Dorr Bothwell

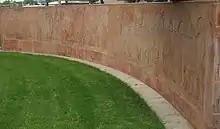
Dorr Bothwell's bas-relief, in Riverside, California, depicting Juan Bautista de Anza's 1775 colonizing expedition.

Dorr Hodgson Bothwell (May 3, 1902 – September 24, 2000) was an American artist, designer, educator, and world-traveler. A varied artist, Bothwell was considered a part of the Bay Area Surrealist artist scene and has paintings, drawings, collages, and prints in notable museums throughout the world. She was particularly known for her innovative use of serigraphy as a fine art form. Born in San Francisco, California, and later raised in San Diego, California, Bothwell knew from the age of 4 that she wanted to be an artist. As a teenager, she studied dance at the Ratliff School for Dancing. Her art career began at the California School of Fine Arts (now the San Francisco Art Institute) in 1921 under the tutelage of Gottardo Piazzoni and Rudolph Schaeffer. Bothwell was married to sculptor Donal Hord in 1932 but divorced shortly after likely due to her independence in traveling and difference of opinion on "domestic duties".